Urban rail transit in India

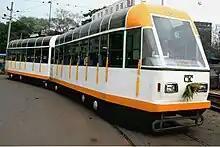
The Kolkata Tram built in 1873, the only tram in India still operational. Used also as a heritage ride beside being urban transit

In addition to trains, trams were introduced in many cities in the late 19th century, though almost all of these were phased out. The Kolkata Tram is currently the only tram system in the country.